2000 Austrian Grand Prix

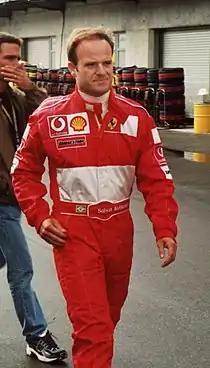
Rubens Barrichello (pictured in 2002) finished third after Pedro de la Rosa retired with mechanical problems.

Further back, Diniz lost control of his car's rear after swerving to avoid hitting Verstappen ahead of him. Consequently, Diniz veered right across the track and into Fisichella on the inside at around ; Fisichella veered sharply right into the barrier. Ahead of them, Zonta outbraked himself and slammed into the rear of Michael Schumacher's car, sending Schumacher into a 180-degree spin. Schumacher stopped on the kerbs beside the outside grass. Trulli was close behind Barrichello and collided with the Ferrari's rear, sending Barrichello onto the gravel to avoid colliding with his teammate. Trulli struck Michael Schumacher's right-front suspension. Instead of driving straight, approaching drivers had to decide whether they wanted to steer left or right. Diniz collided with Salo's vehicle's sidepod when his teammate observed the wreckage and slowed, throwing Diniz into a spin. To avoid a collision, both the BAR and Prost drivers drove onto the gravel. Ralf Schumacher spun and stopped near Diniz and Fisichella's stationary vehicles but was able to restart his car and drive away.